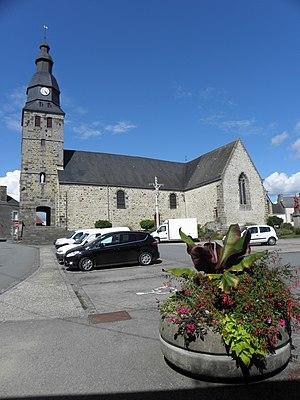
Église Saint-Pierre d'Oisseau (53).
Oisseau est une commune française, située dans le département de la Mayenne en région Pays de la Loire, peuplée de 1 184 habitants.
La liste des églises de la Mayenne recense de manière exhaustive les églises, cathédrale et basiliques situées dans le département français de la Mayenne.